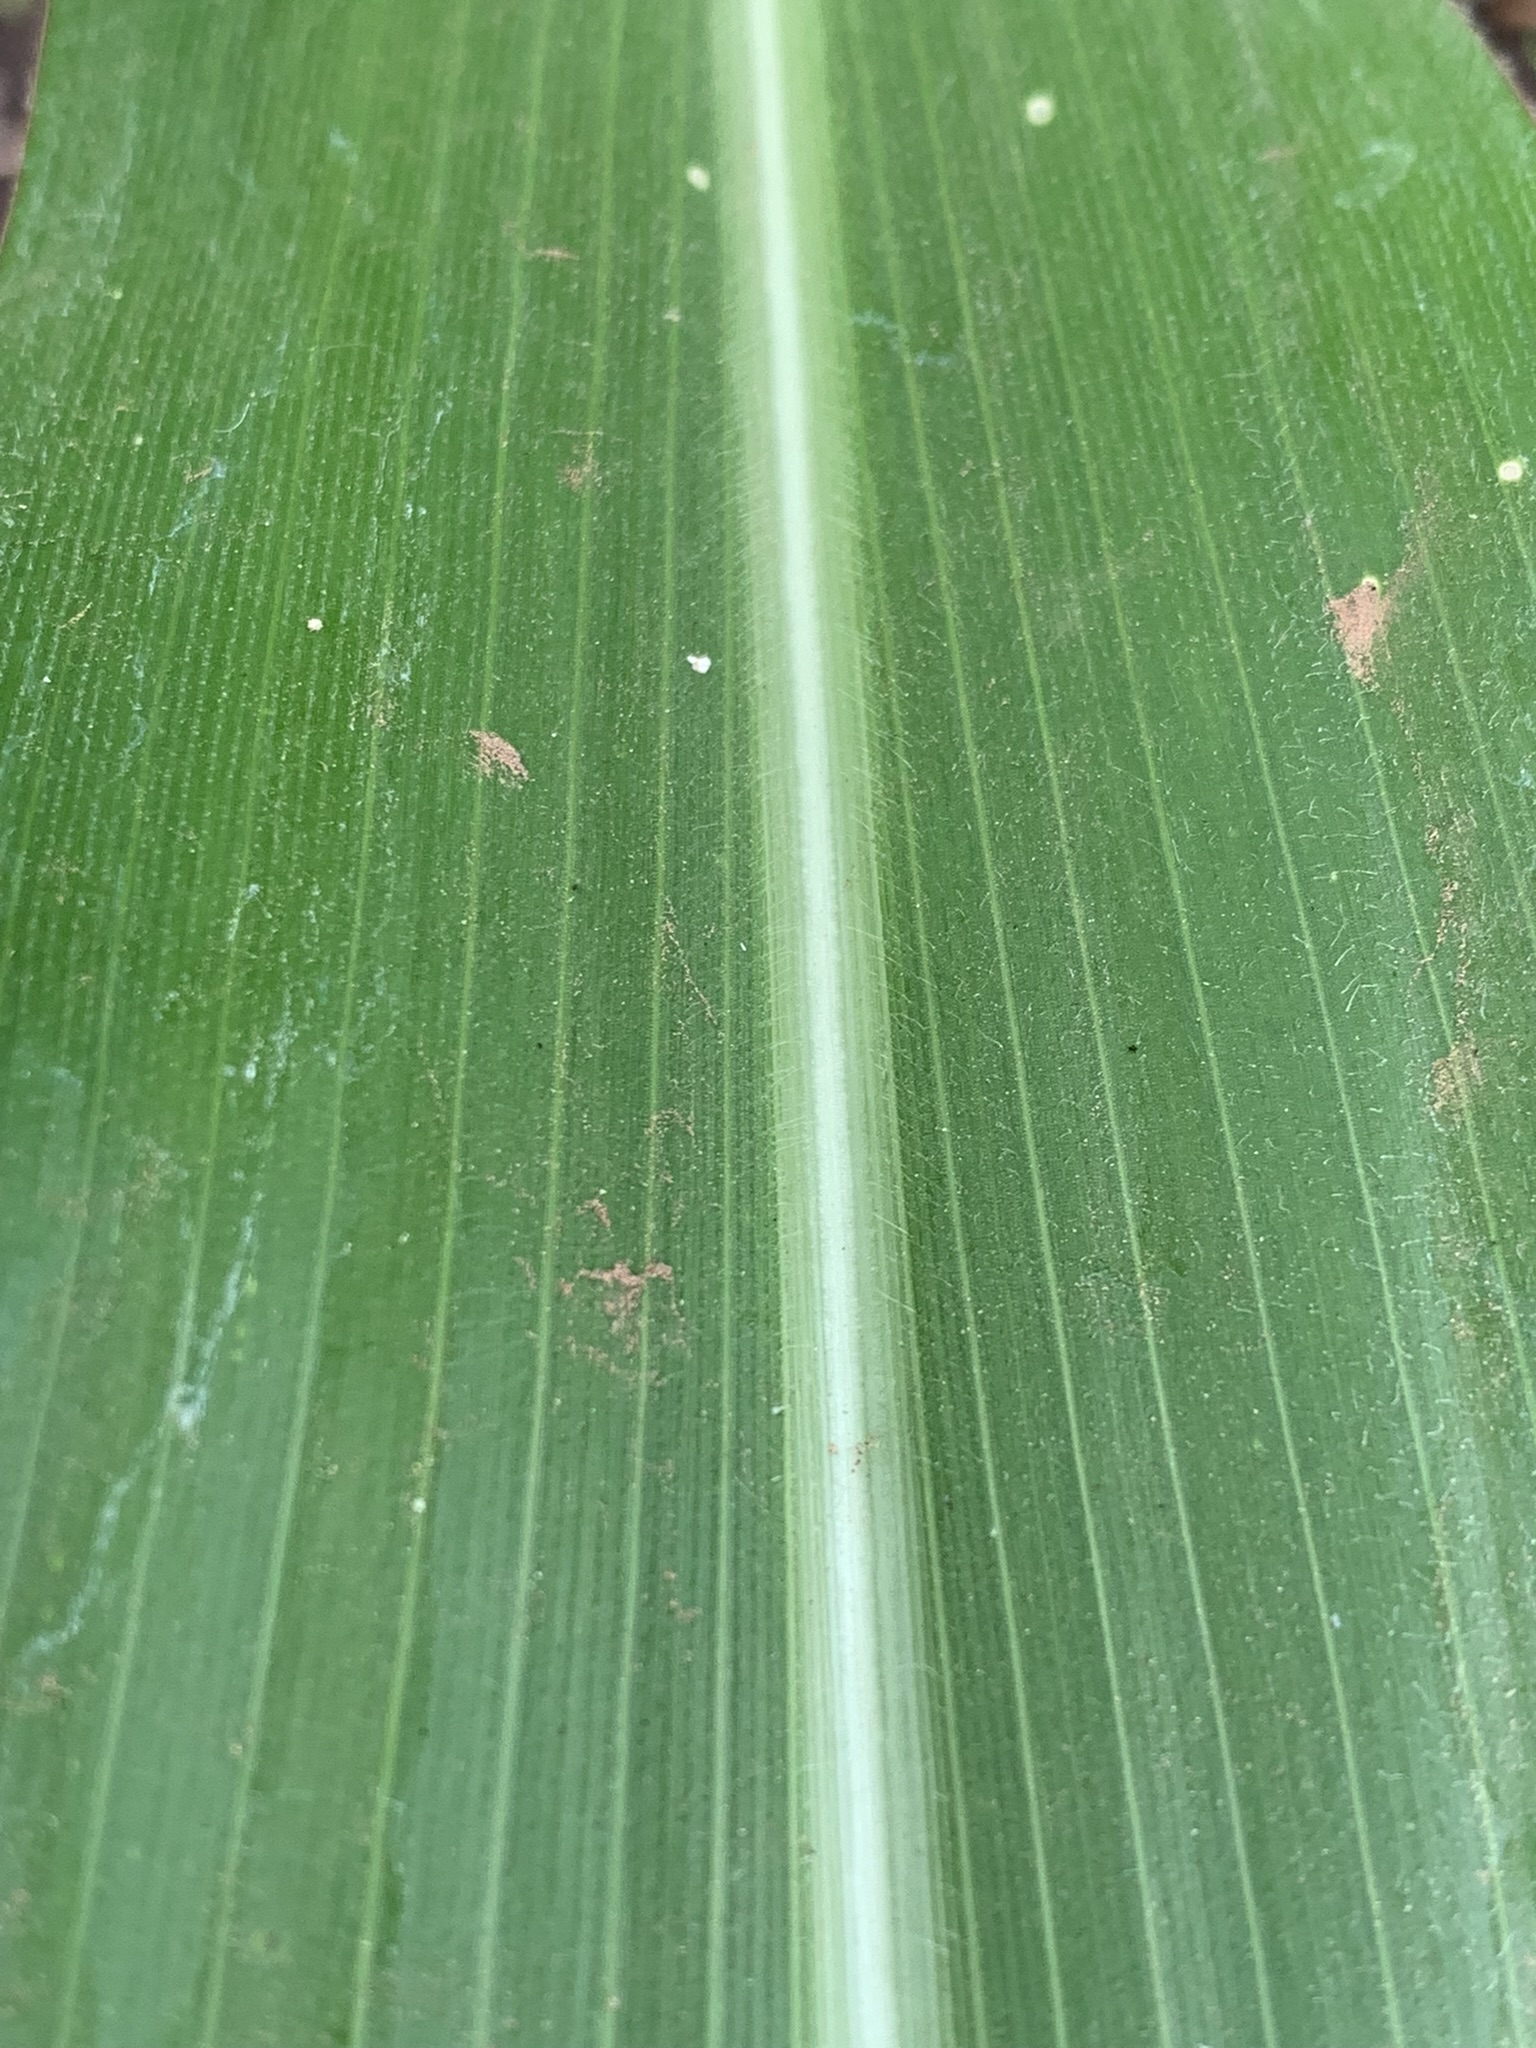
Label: Healthy